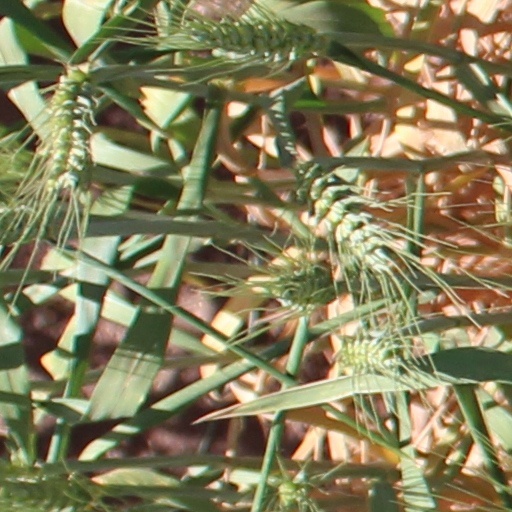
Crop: wheat